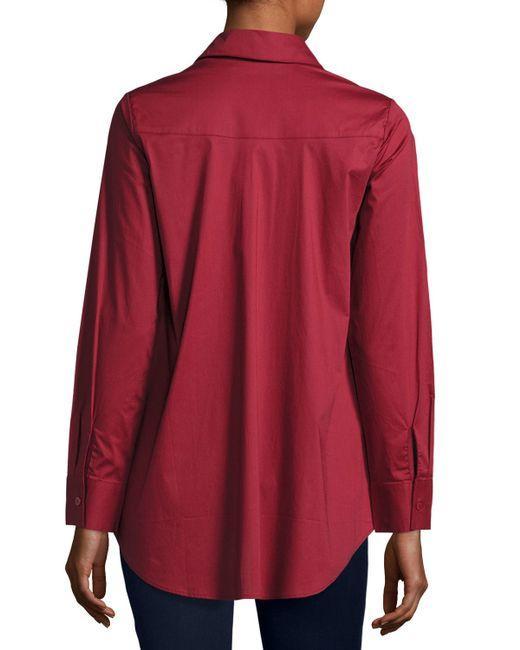
dunkelrosa Damen, volle Ärmel, Poly-Baumwolle, Boyfriend-Shirt